Renzo Sheput

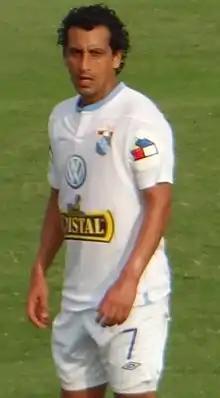
Sheput in 2012

Renzo Santiago Sheput Rodríguez (born 8 November 1980) is a Peruvian former professional footballer who played as an attacking midfielder.